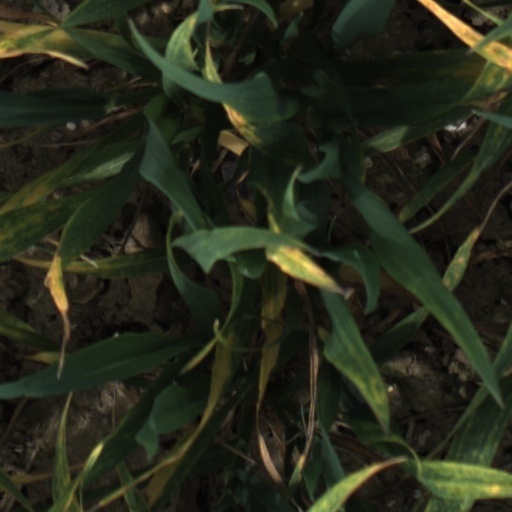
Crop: wheat